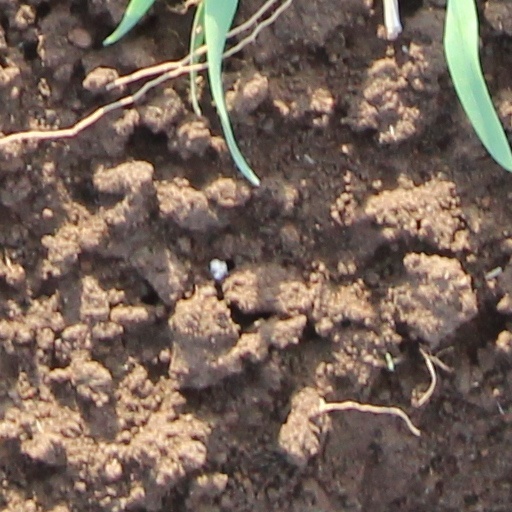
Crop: wheat